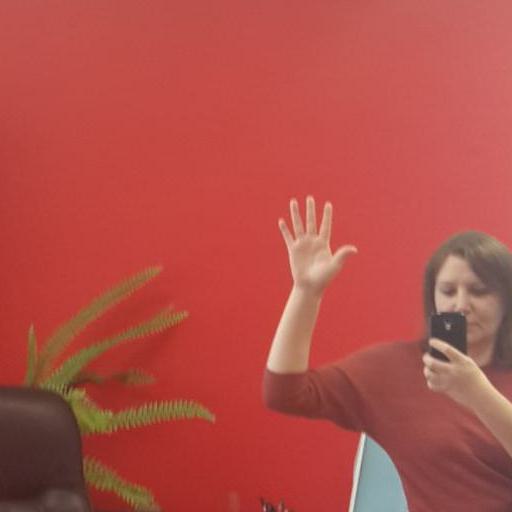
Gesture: palm